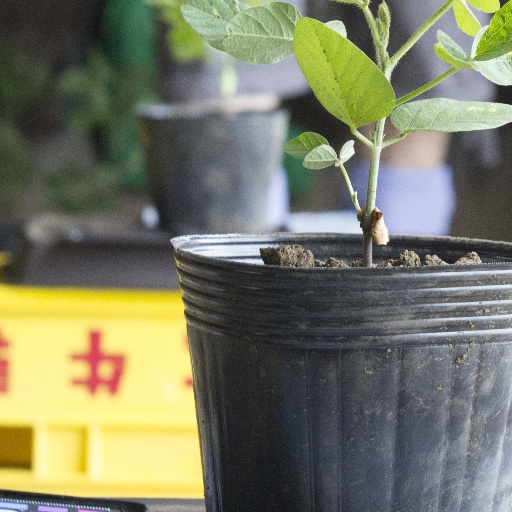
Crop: soybean